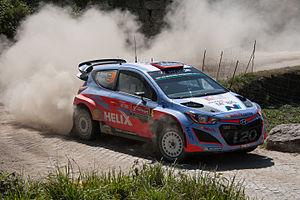
Daniel Sordo, également connu sous la forme abrégée Dani Sordo, né le 2 mai 1983 à Torrelavega, est un pilote de rallye espagnol. Champion du monde Junior en 2005, il fut longtemps le coéquipier de Sébastien Loeb chez Citroën. En 2011, il rejoint Mini pour lancer le nouveau projet dirigé par Prodrive. En 2013, il revient chez Citroën pour remplacer Sébastien Loeb qui part à la retraite. En 2014, il rejoint le Hyundai Shell World Rally Team.